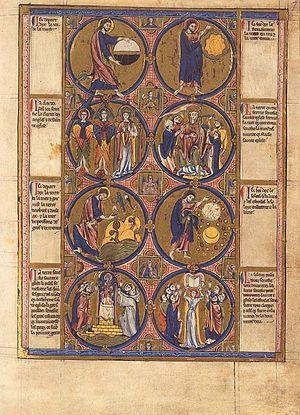
Une Bible moralisée est un type de manuscrit biblique enluminé datant de la fin du Moyen Âge qui consiste en la reprise de versets de la bible en latin, accompagnés de commentaires prodiguant des leçons de morale et systématiquement associés à des miniatures illustrant ces extraits. Ces manuscrits sont aussi parfois appelés Bible historiée, Bible allégorisée, ou Emblèmes bibliques. Les plus grandes bibles contiennent jusqu'à 5 000 miniatures.